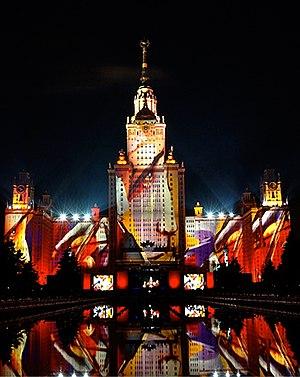
Anniversaires de la ville de Moscou et de l'université Lomonossov, Russie 2005
Daniel Charpentier, né le 9 août 1949 à Paris, est un créateur d'événements et de spectacles, il est scénographe, metteur en scène, et consultant.